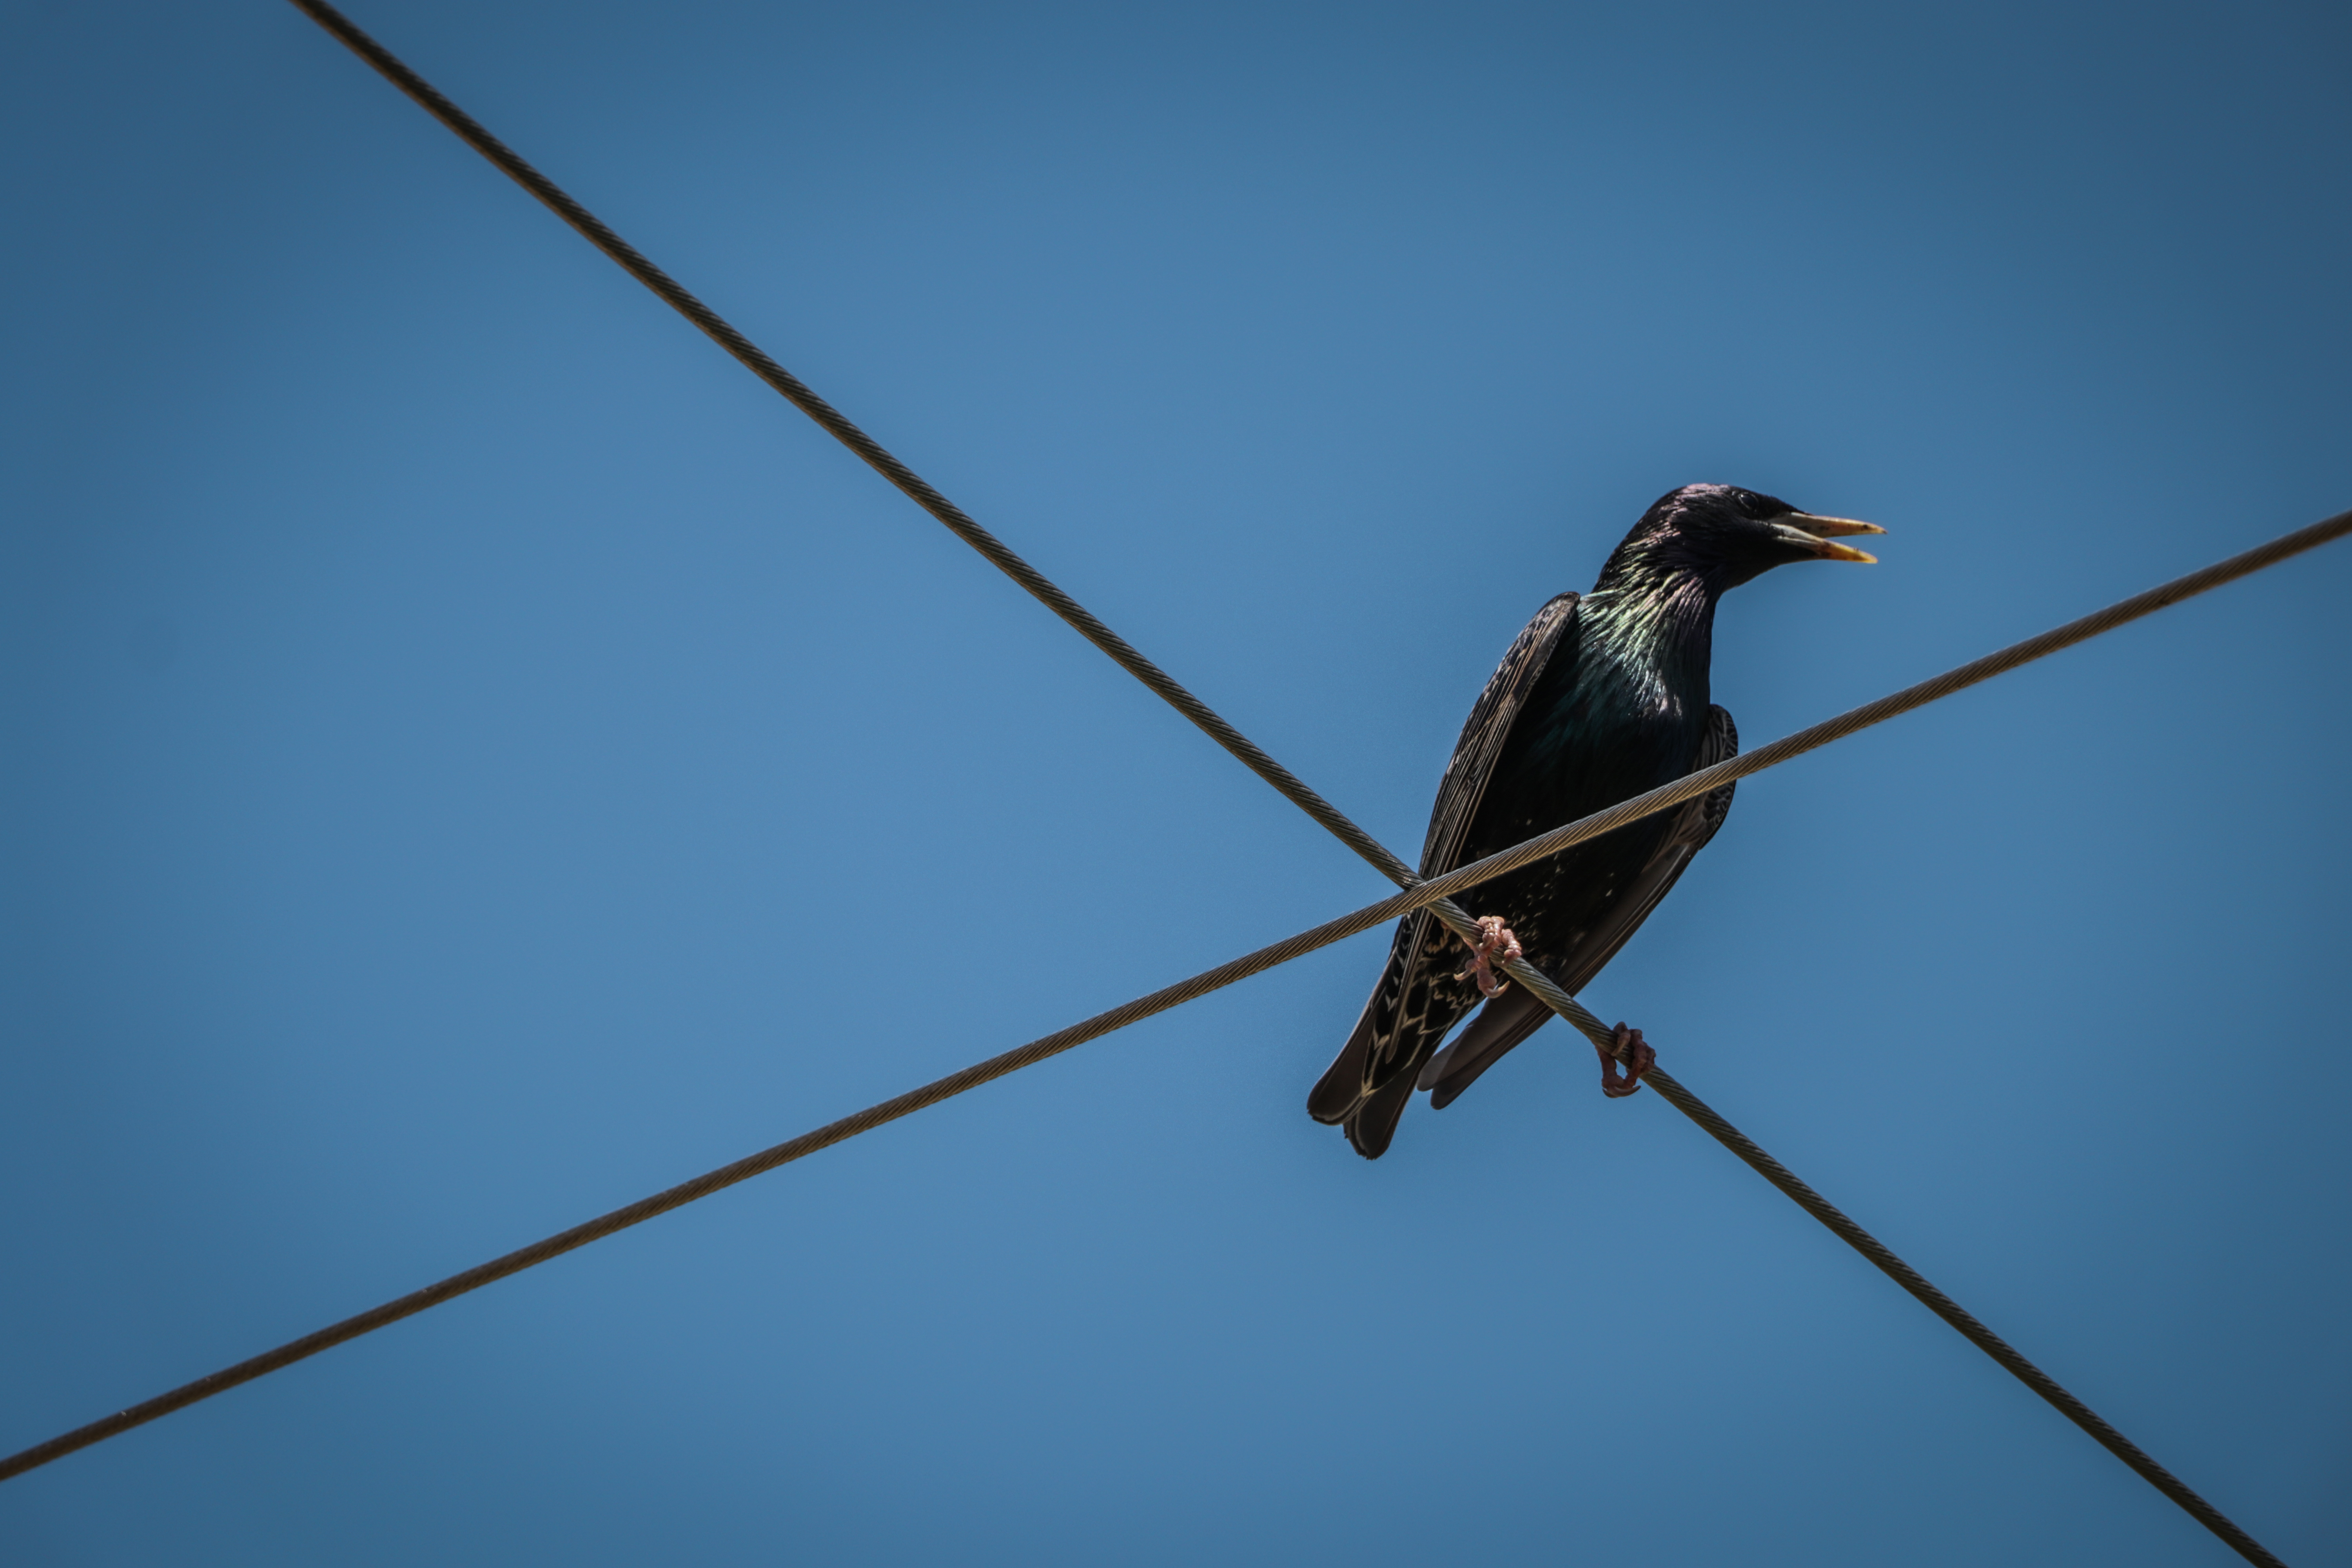
outdoors, park, garden, sky, bird, beak, twig, electricity, feather, overhead power line, wing, electric blue, wire, public utility, cable, electrical supply, perching bird, tail, wildlife, pole, crow like bird, songbird, crow, natural material